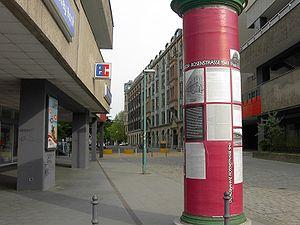
La Rosenstraße est le nom d'une rue de Berlin, qui vit à partir du 27 février 1943 jusqu'au 6 mars 1943 une importante manifestation d'épouses allemandes à la suite de l'arrestation de leurs maris et enfants de croyance juive. La manifestation conduisit à la libération des maris et enfants arrêtés.